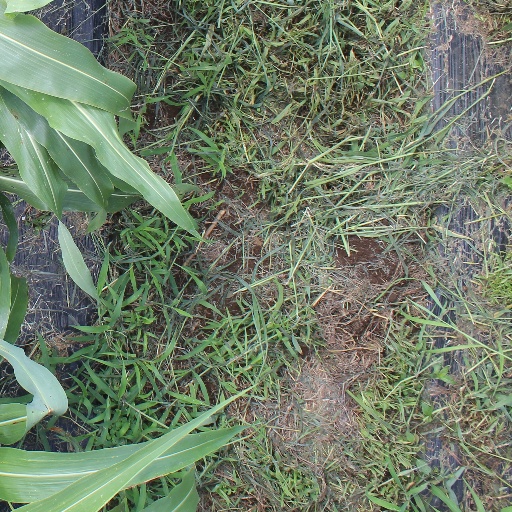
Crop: sorghum